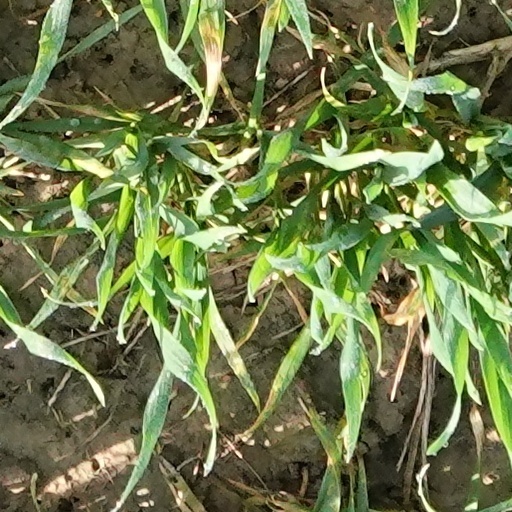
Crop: wheat